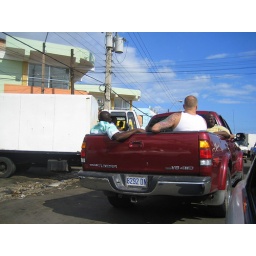
at least i wasn't the only white person in town